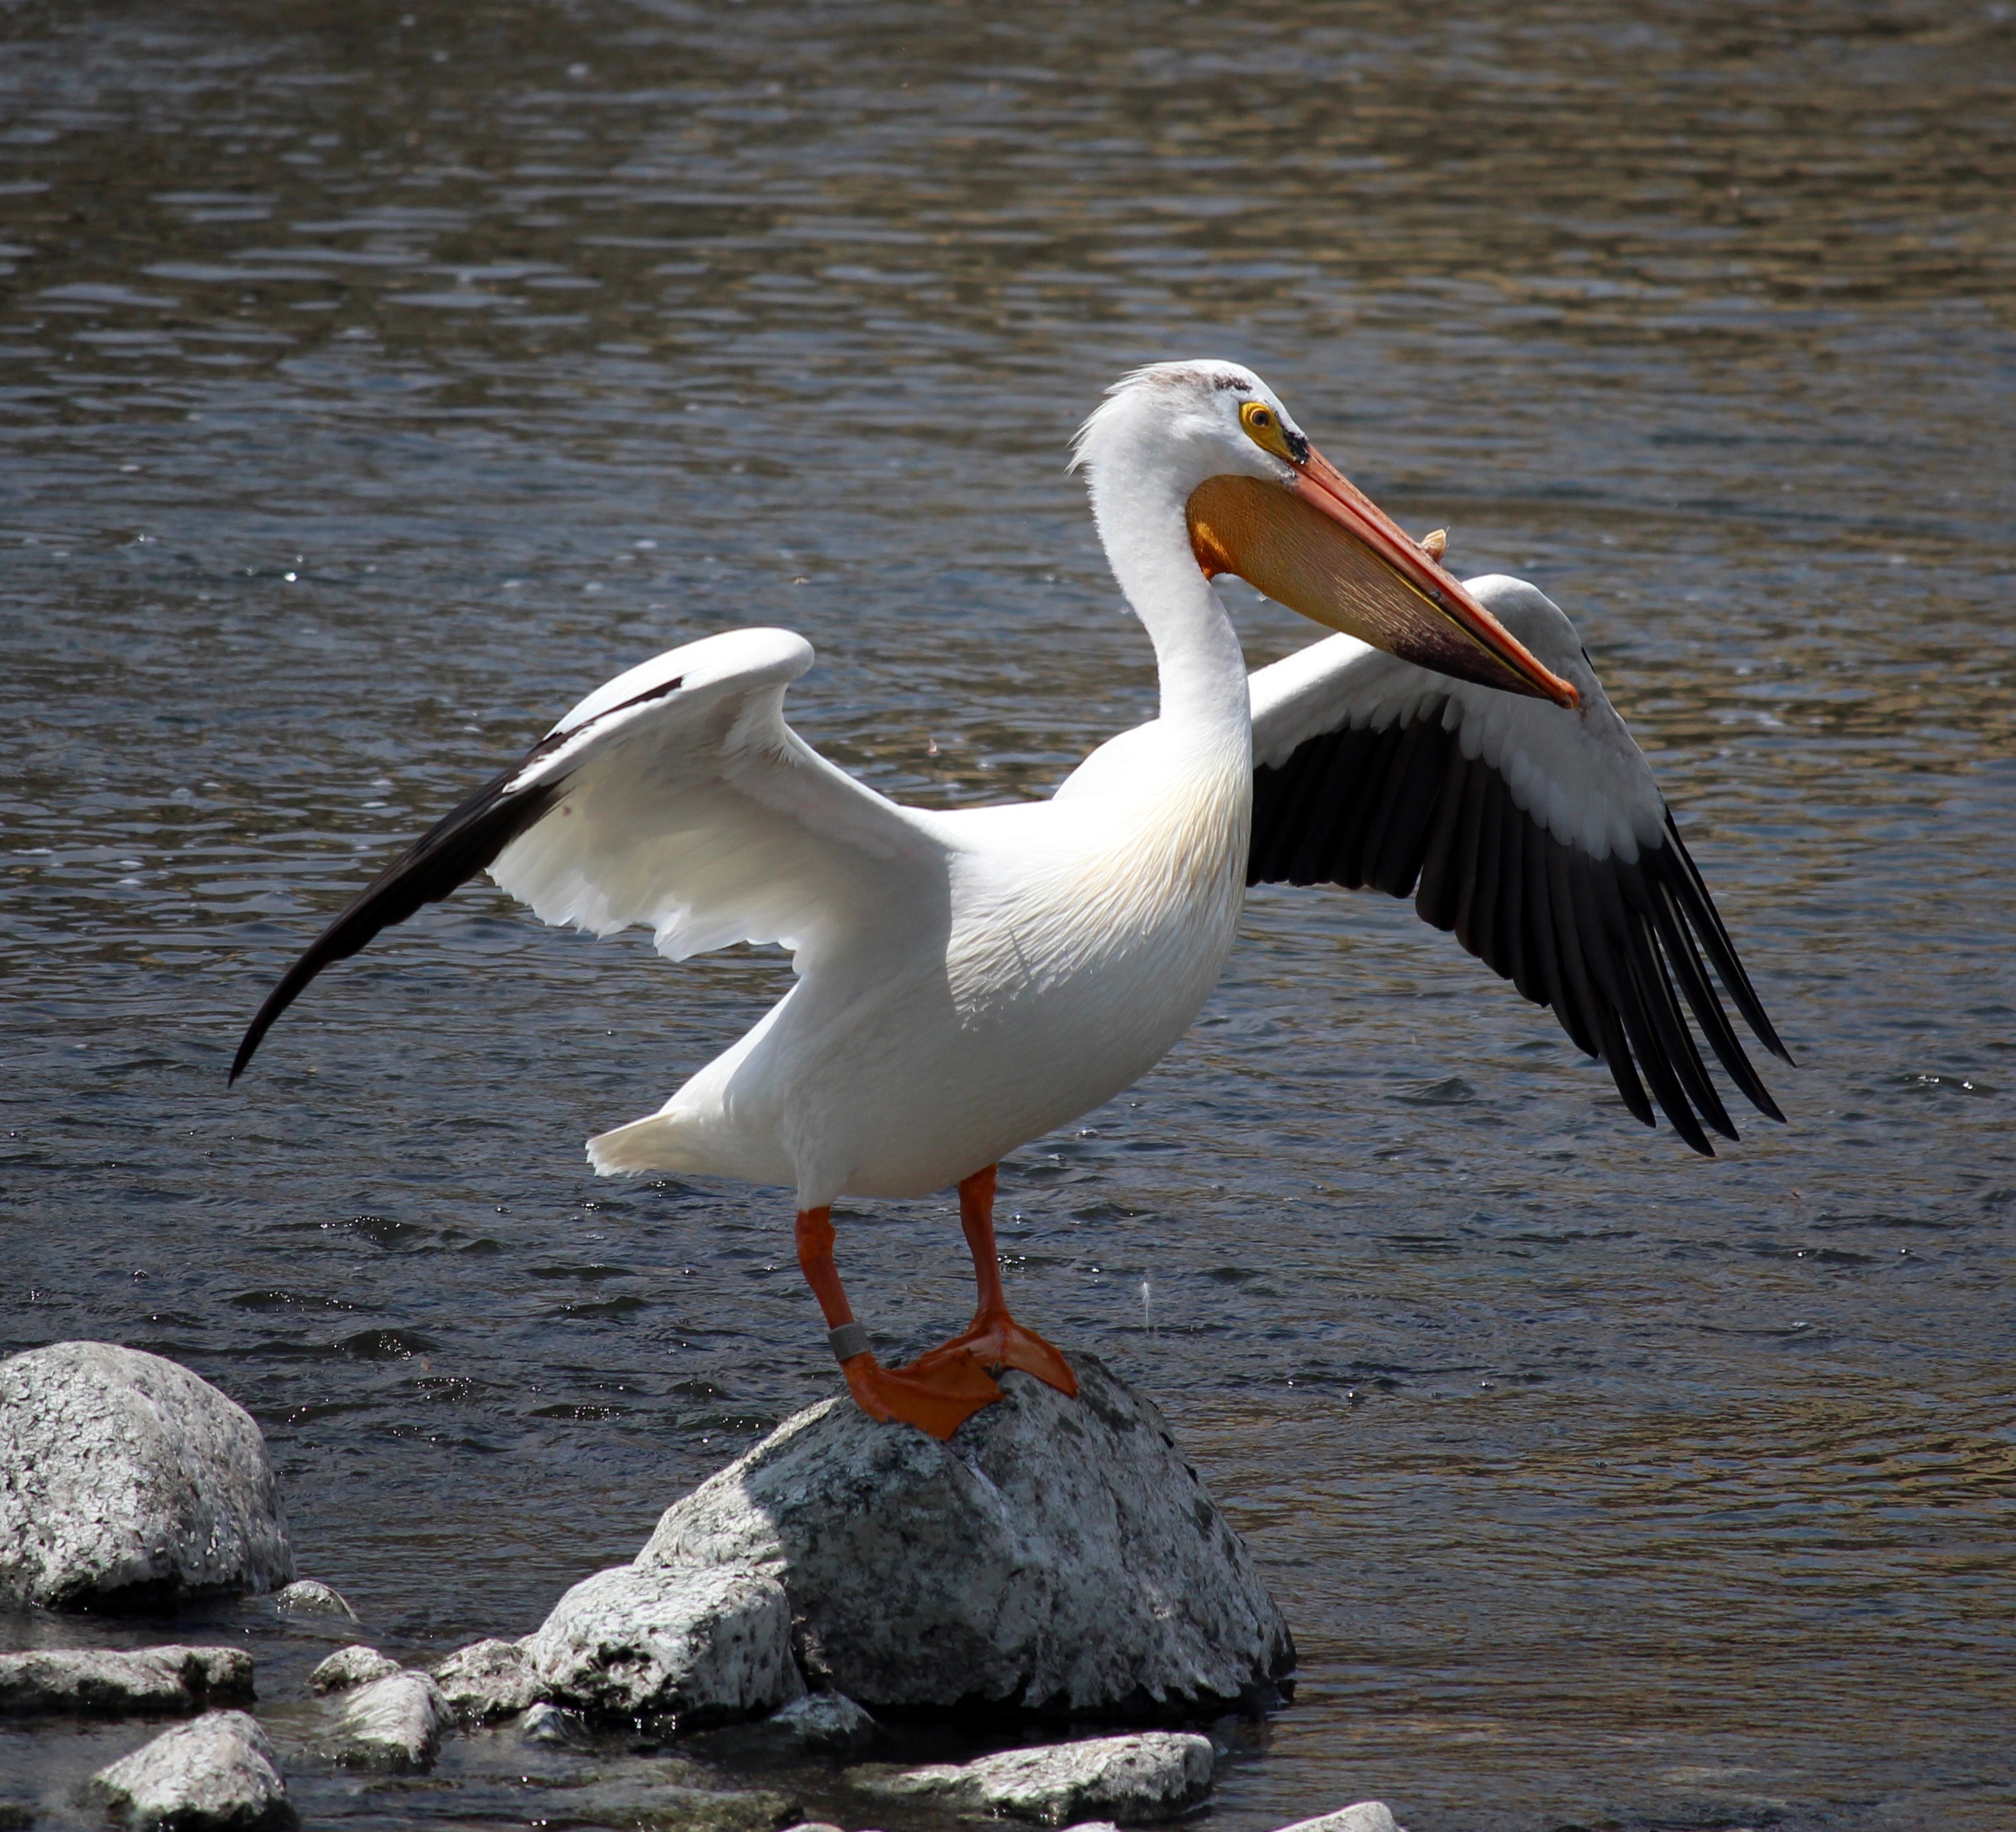
water, nature, rock, bird, wing, pelican, seabird, wildlife, environment, beak, natural, fish, fauna, lovely, wings, stretch, vertebrate, nice, elegant, setting, stretched, wisconsin, fox river, appleton, surroundings